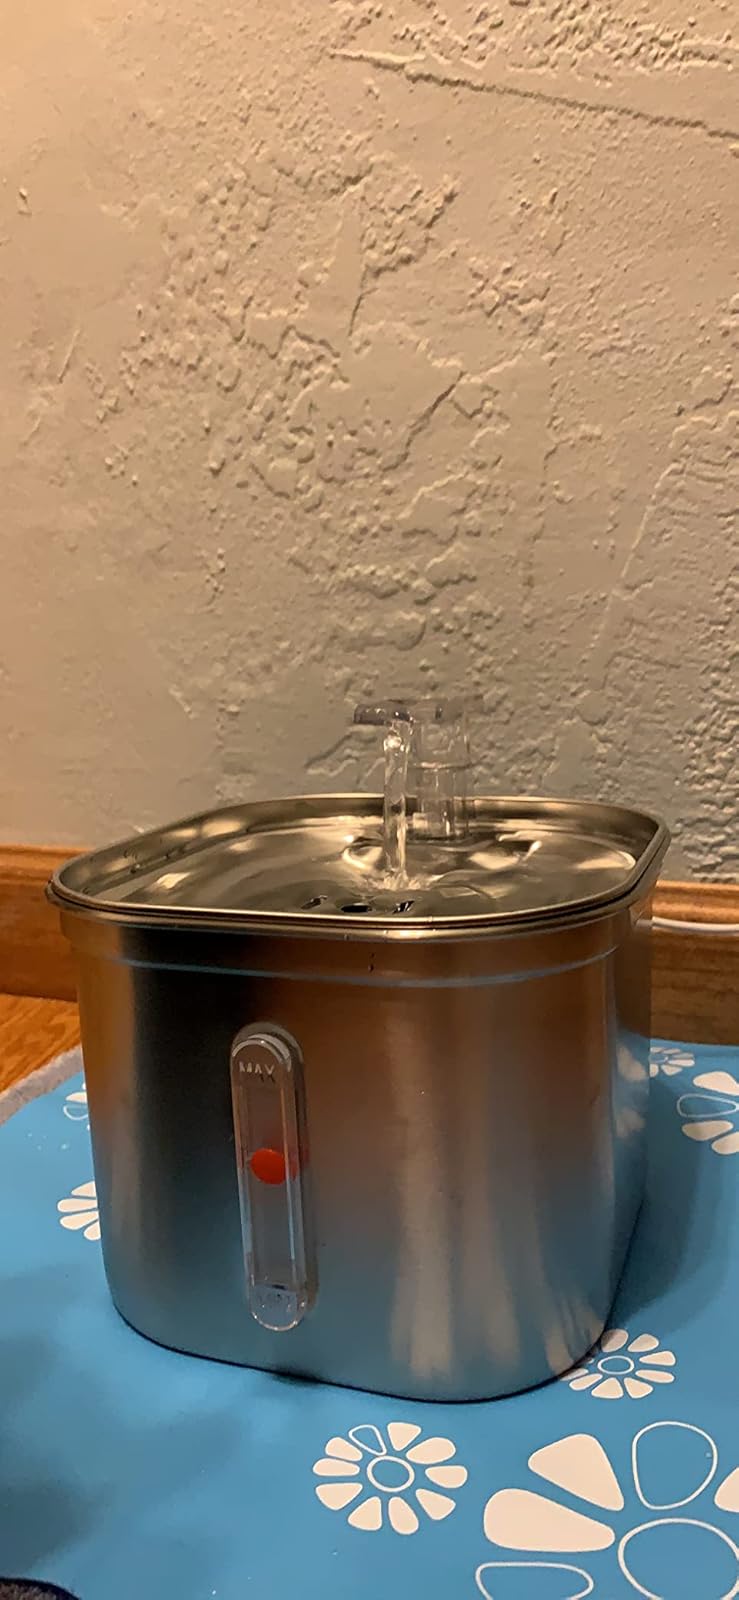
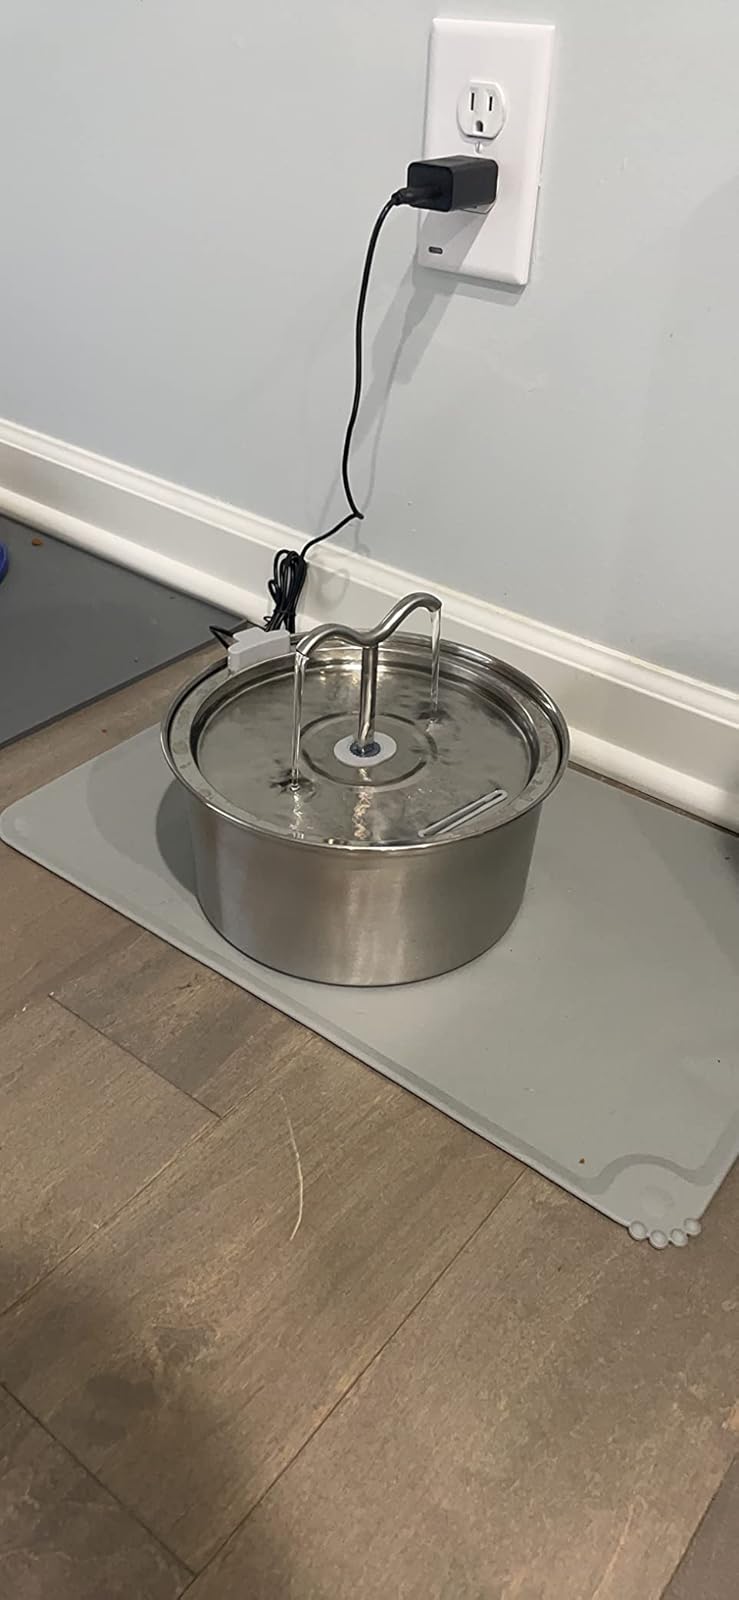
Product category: items_bowl
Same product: no